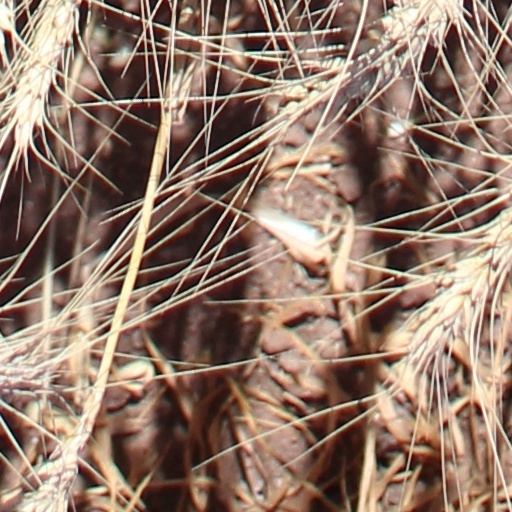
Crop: wheat